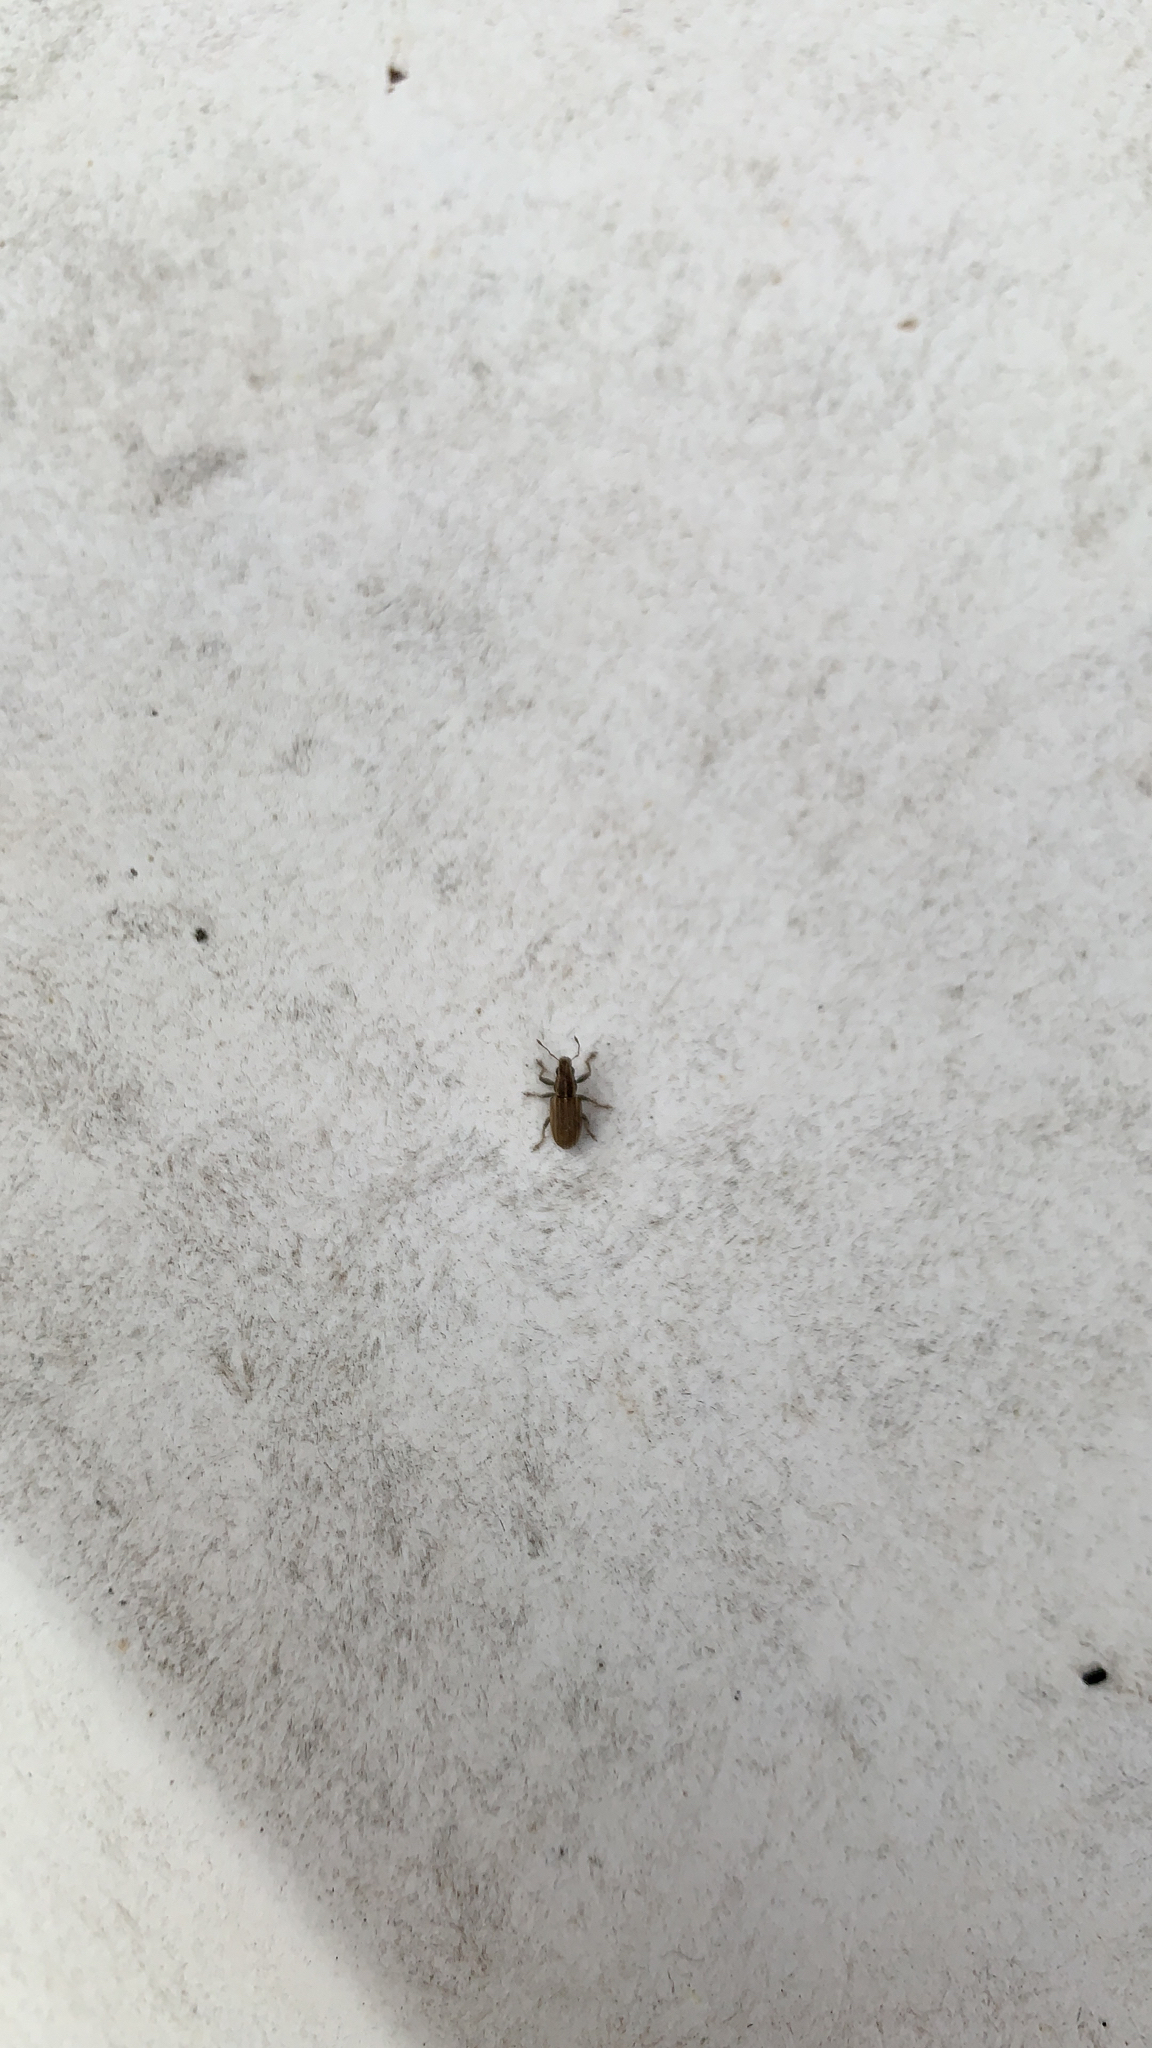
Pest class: pea_leaf_weevil